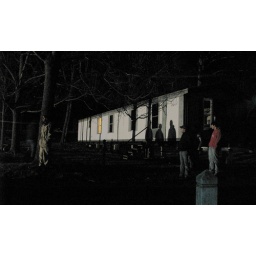
Some folks standing around while the fire truck rolls on set.